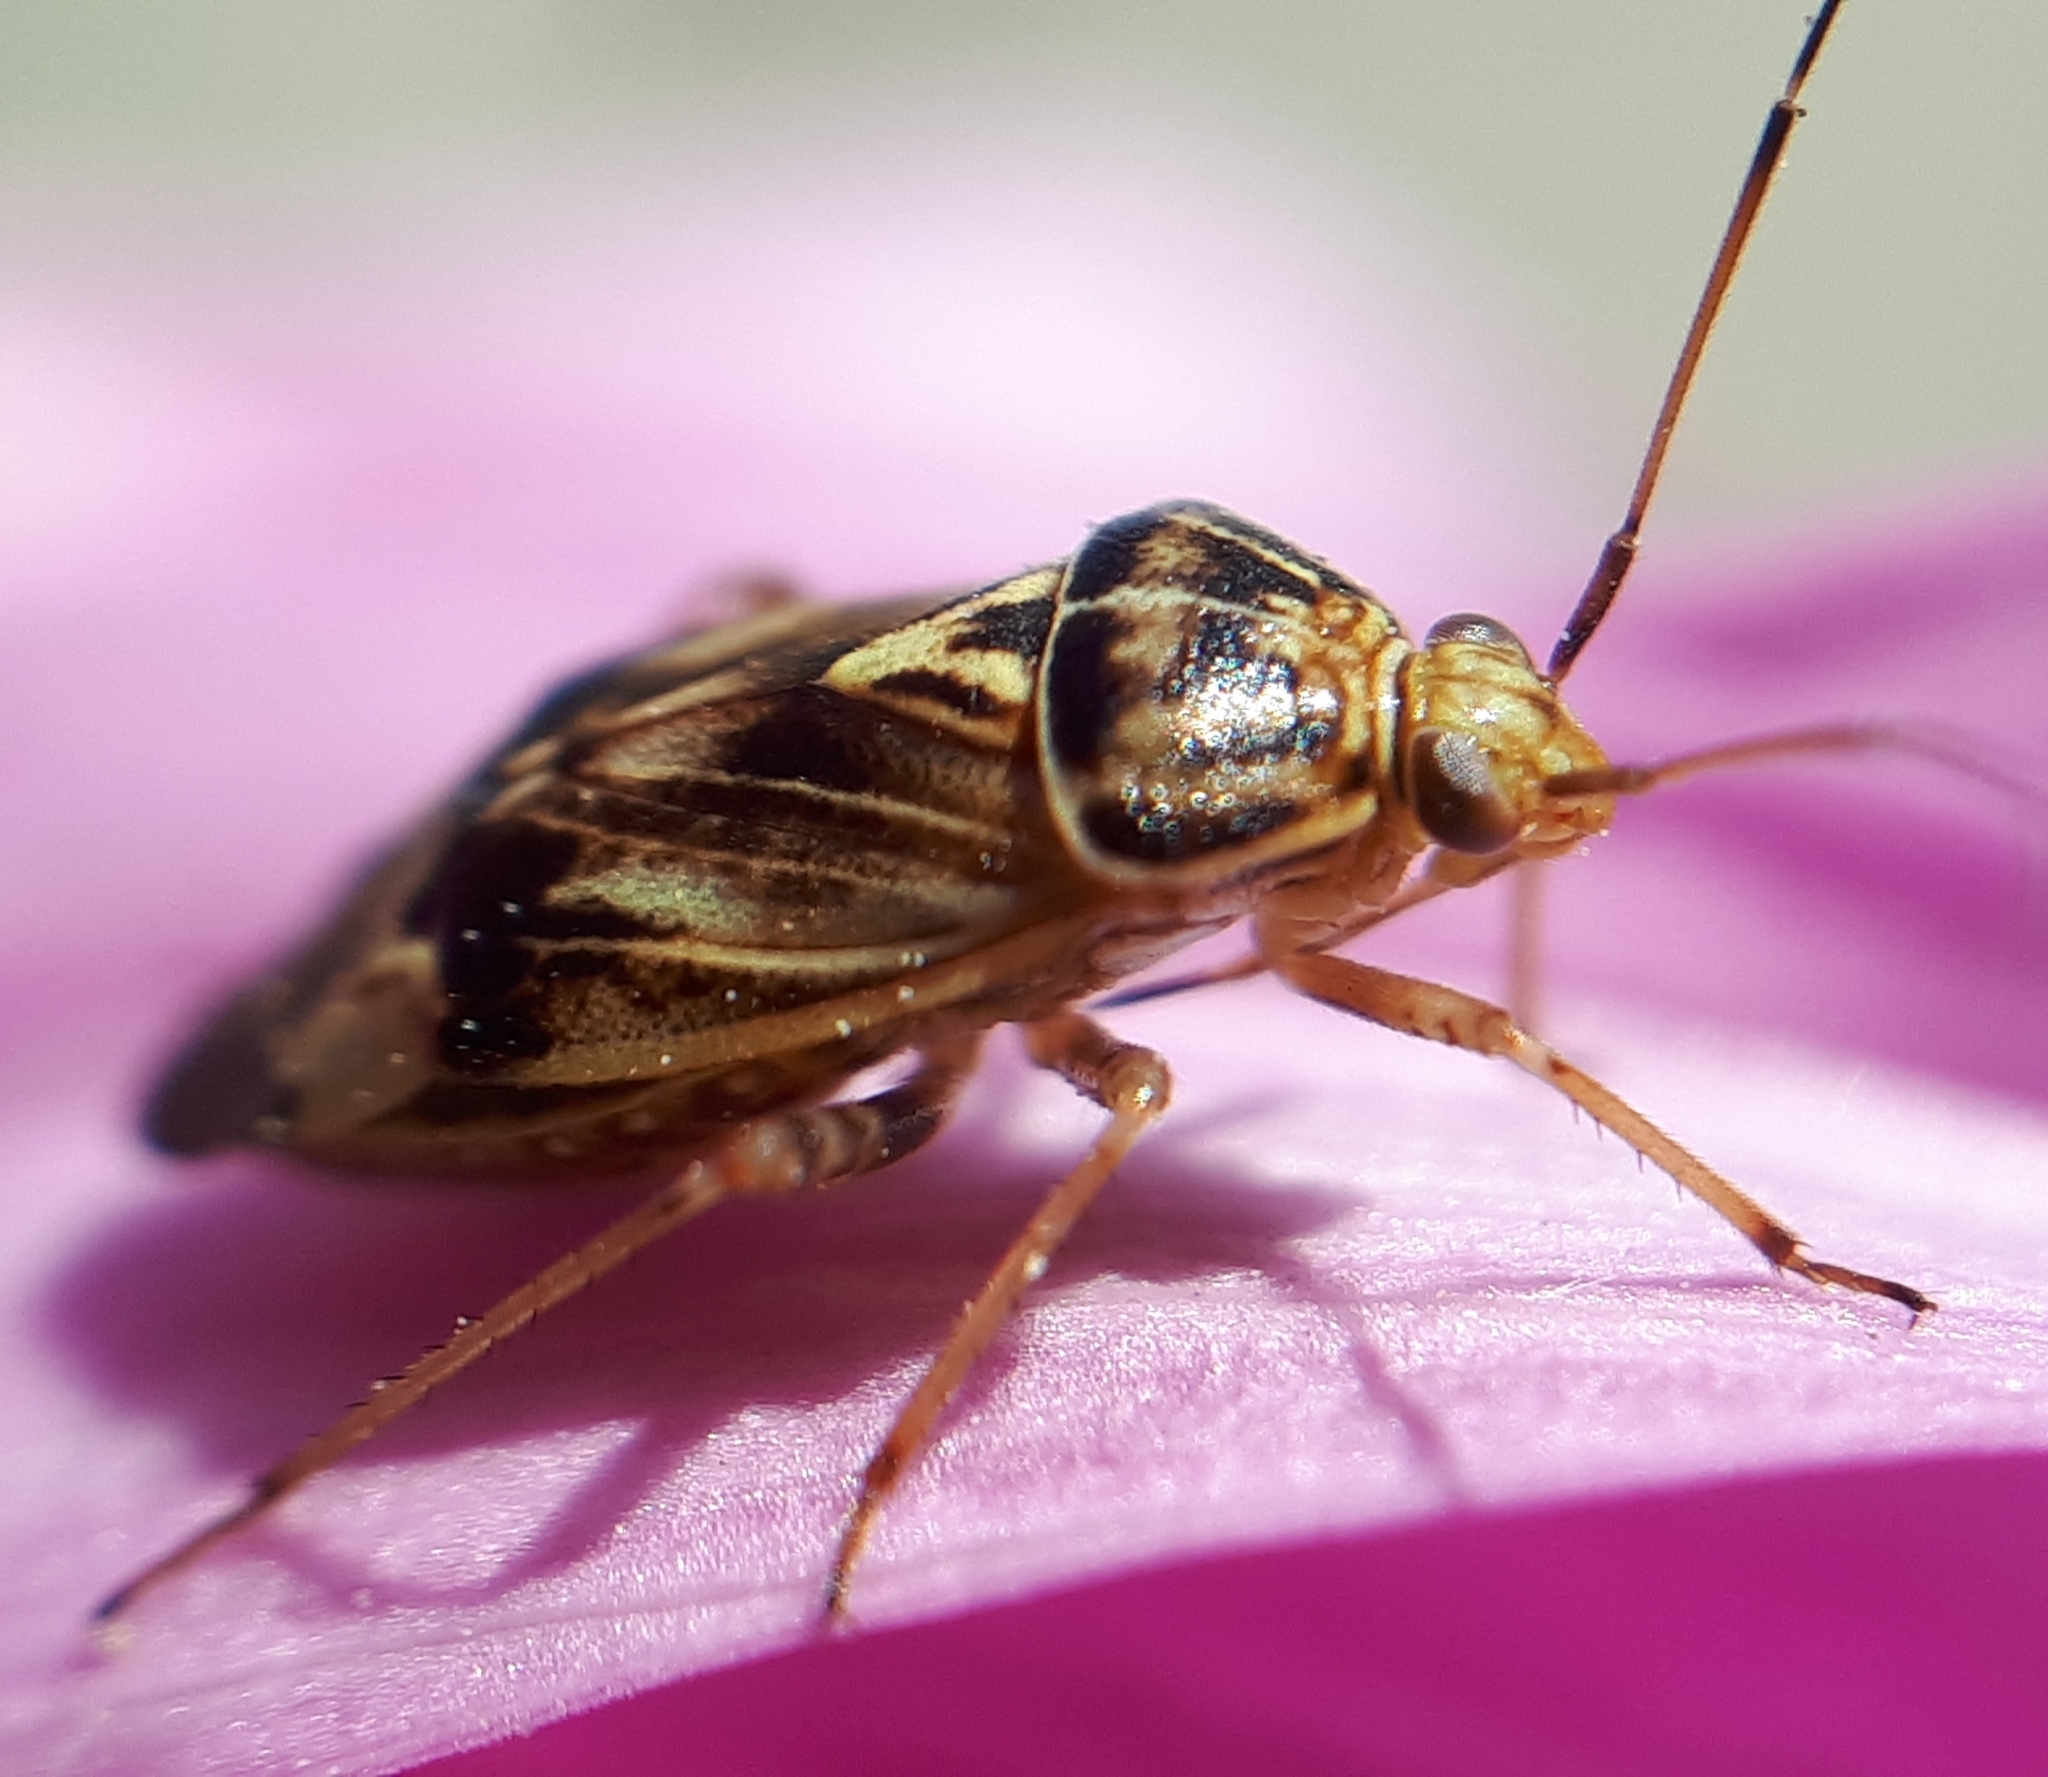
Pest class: lygus_bug